Luo Yi

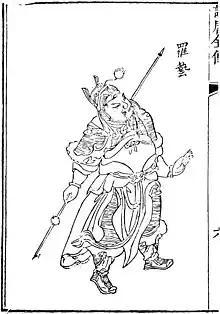
Luo Yi

Luo Yi (died 627), known during service to the Tang dynasty as Li Yi, courtesy name Ziyan or Ziting, was a Sui dynasty official who rose against the rule of Emperor Yang of Sui and occupied the modern Beijing region. He subsequently submitted to Emperor Gaozu of Tang and was created the Prince of Yan and granted the imperial surname of Li. He subsequently, in the struggle between Emperor Gaozu's sons Li Jiancheng the Crown Prince and Li Shimin the Prince of Qin, joined Li Jiancheng's faction. After Li Shimin killed Li Jiancheng in 626 and forced Emperor Gaozu to yield the throne to him (as Emperor Taizong), Li Yi was fearful, and he rebelled against Emperor Taizong in 627. He was soon defeated and killed.